Old Friends Equine

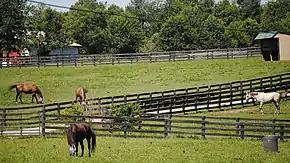
Horses at Old Friends Equine

Old Friends is a nonprofit 501(c)(3) equine retirement facility in Georgetown, Kentucky, accredited by the Thoroughbred Aftercare Alliance (TAA). The organization started with one leased paddock and two horses, but it now owns 136 acres, Dreamchase Farm, with additional leased pasturage. It is the only Thoroughbred retirement facility in the United States that accepts stallions on a regular basis. Old Friends is currently home to over 150 retired Thoroughbred athletes.